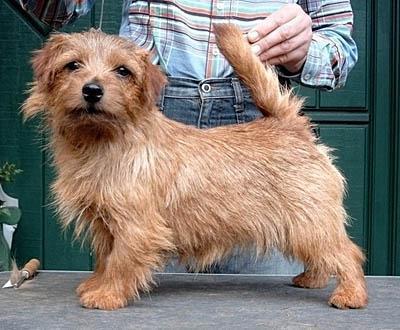
Norfolk_terrier